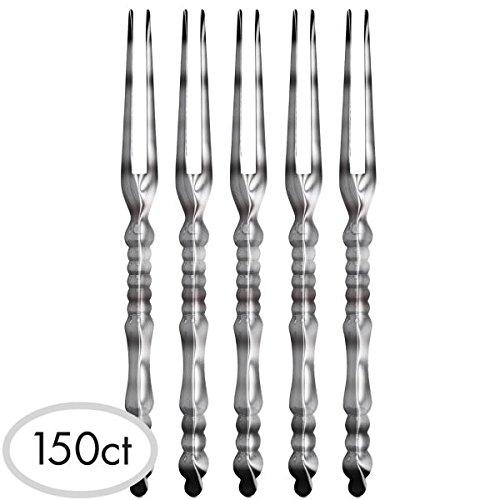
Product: Amscan 407851.18 Fun Translucent Pick Forks Party Supplies, 4", Silver
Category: Toys & Games | Party Supplies | Party Tableware
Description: Features a classic two-prong picks with an elegant curvy design.
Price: $7.09
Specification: ProductDimensions:9.2x4.5x1.7inches|ItemWeight:9.9ounces|ShippingWeight:9.9ounces(Viewshippingratesandpolicies)|Manufacturer:Amscan|ASIN:B01BHFZ362|DomesticShipping:ItemcanbeshippedwithinU.S.|InternationalShipping:ThisitemcanbeshippedtoselectcountriesoutsideoftheU.S.LearnMore|Itemmodelnumber:407851.18|DatefirstlistedonAmazon:February5,2016